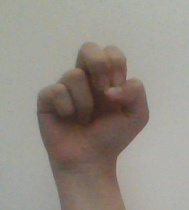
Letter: gaaf